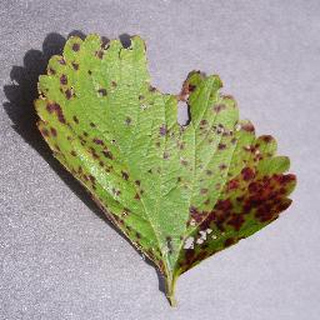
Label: strawberry_leaf_scorch